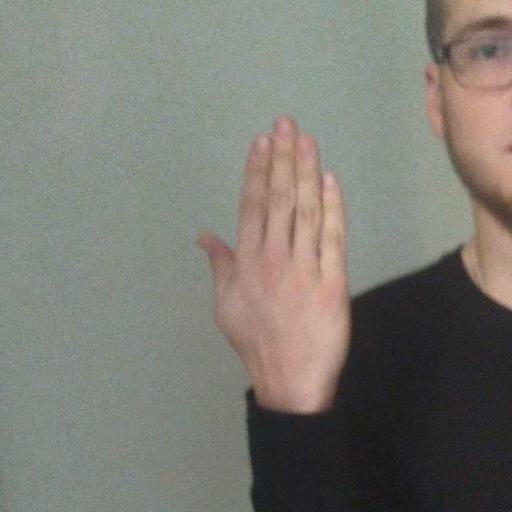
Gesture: stop_inverted